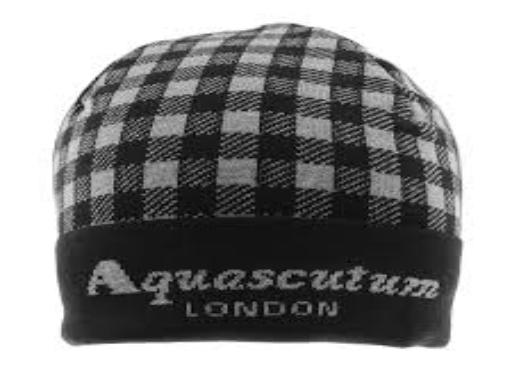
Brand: Aquascutum
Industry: Clothes